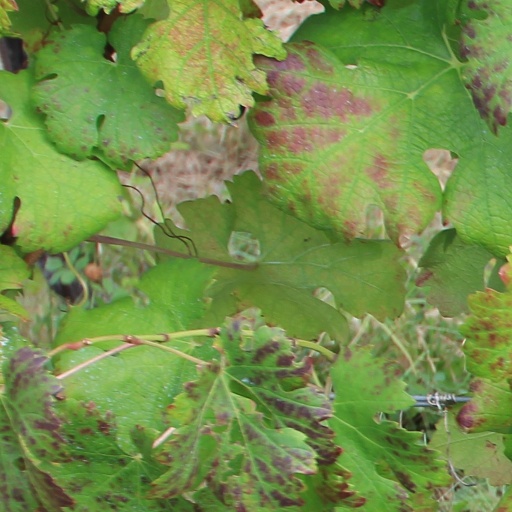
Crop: grape